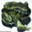
Label: frog